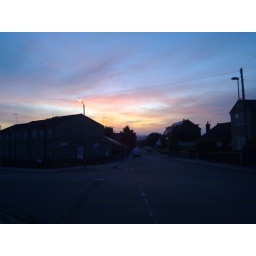
The red sky over leeds at 6 this morning!